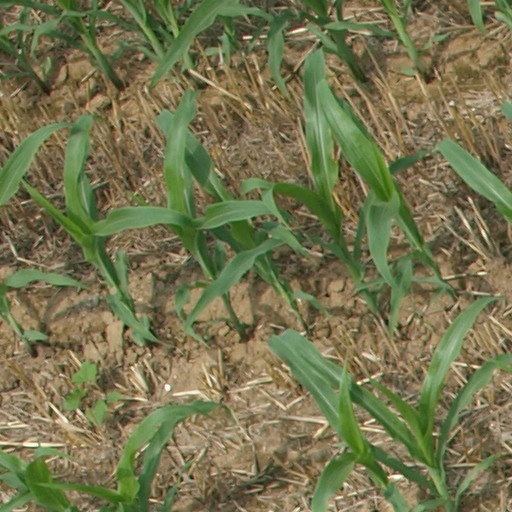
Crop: maize; corn